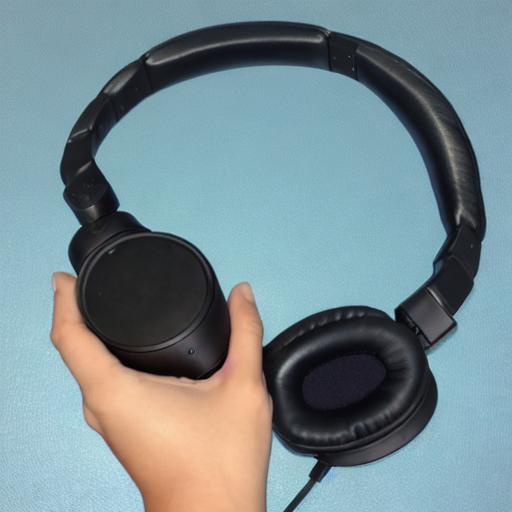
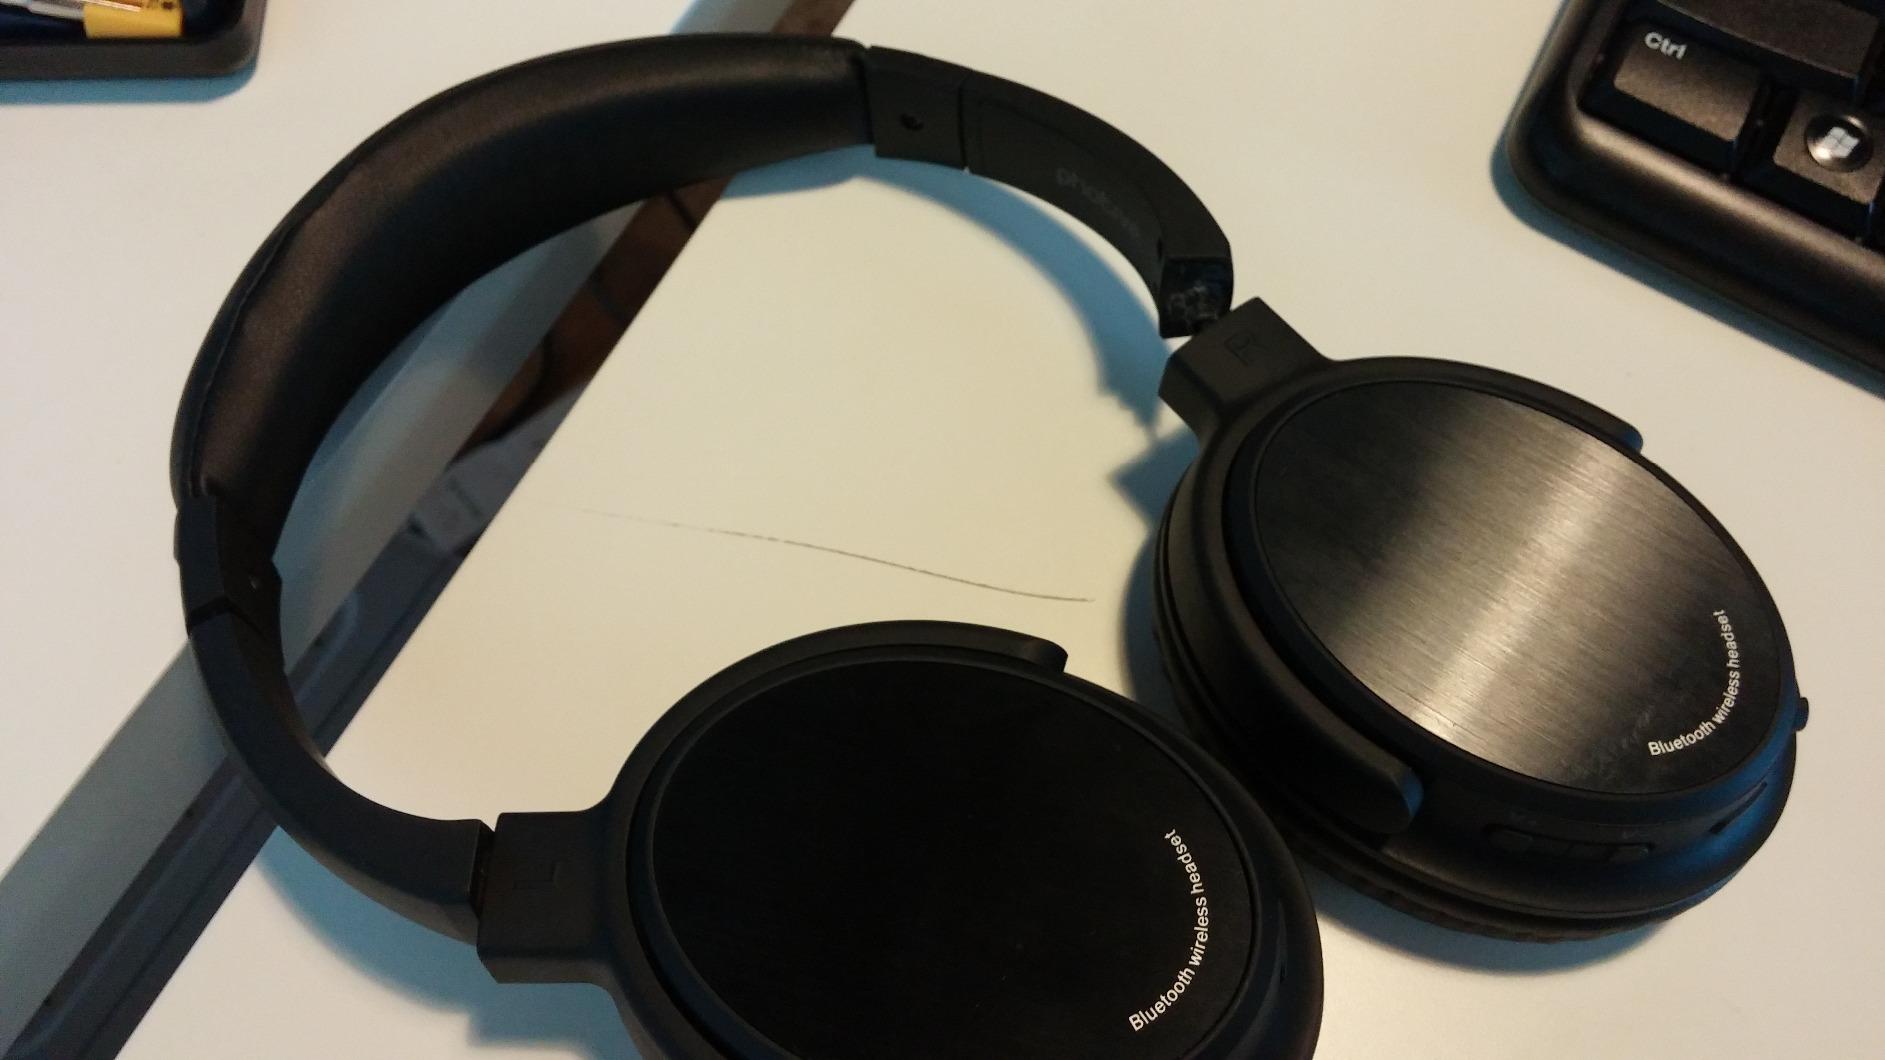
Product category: headphones
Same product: no